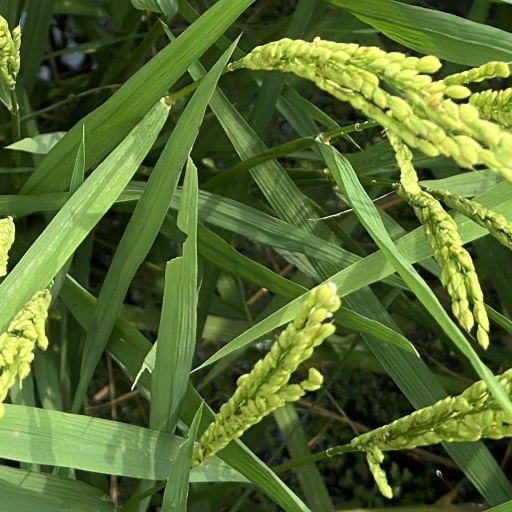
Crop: rice